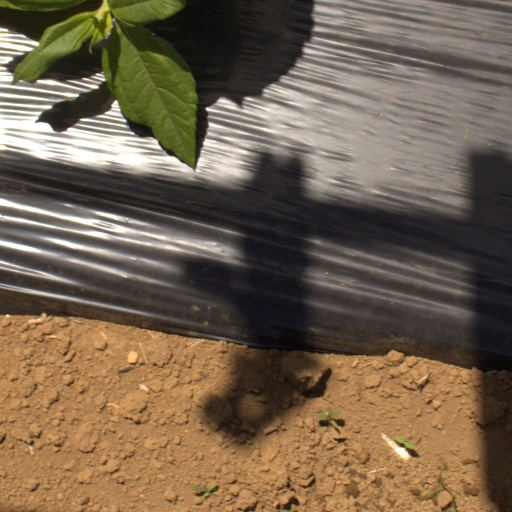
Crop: Jerusalem artichoke